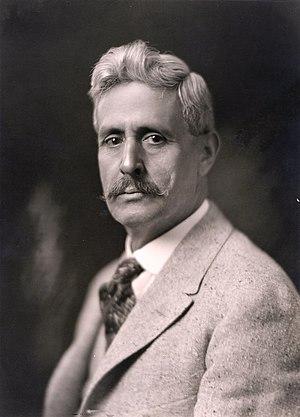
Depuis son admission à l'Union, le 6 janvier 1912, l'État du Nouveau-Mexique élit deux sénateurs, membres du Sénat fédéral.